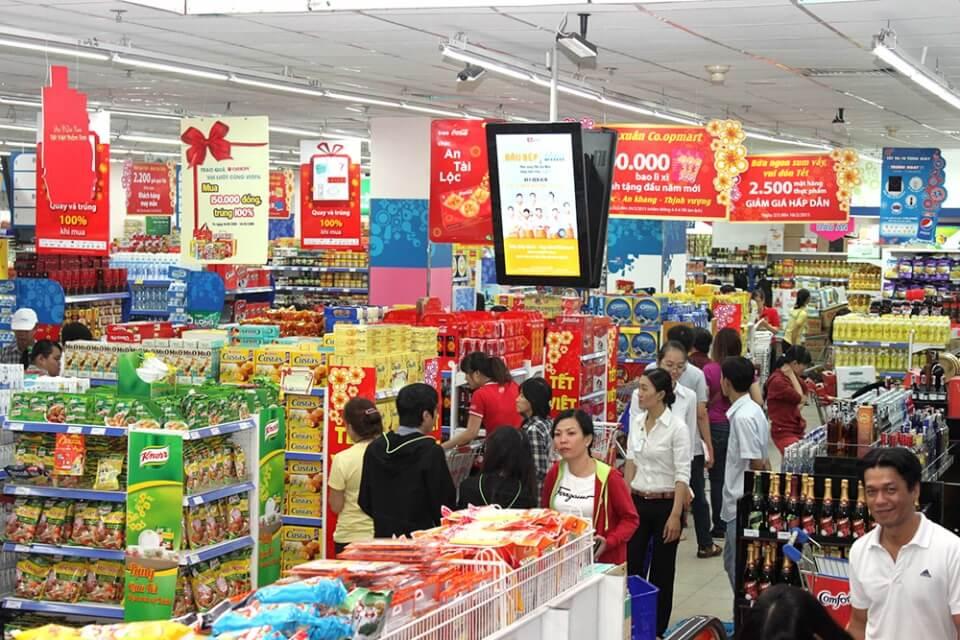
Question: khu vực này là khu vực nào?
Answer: đây là một siêu thị